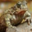
Label: frog